Olivier Jardé

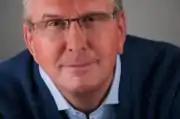
"Olivier Jardé"

Olivier Jardé (born 28 March 1953 in Courbevoie, Hauts-de-Seine) is a French politician who was a member of the National Assembly of France. He represented the Somme department as Vice-President, and is a member of the Centrists. Olivier Jardé is married and has three daughters.